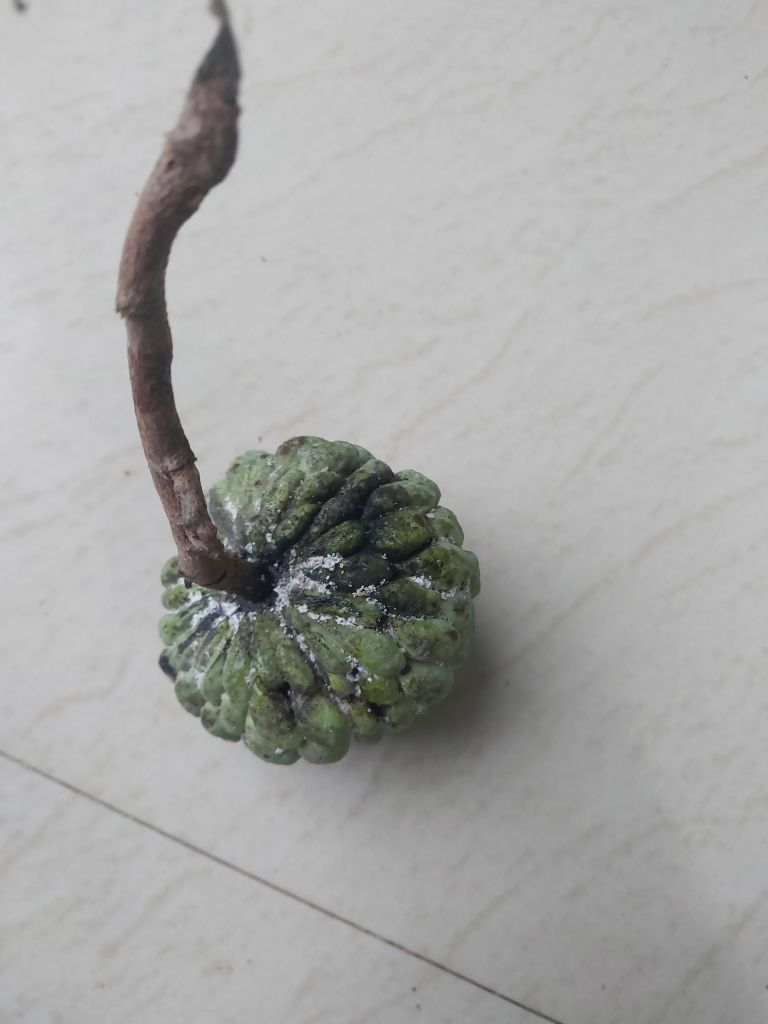
Disease label: Athracnose